The Prodigal (1931 film)

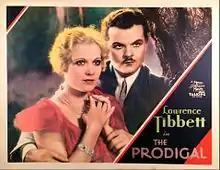
Lobby card featuring Lawrence Tibbett and Esther Ralston

The Prodigal is a 1931 Pre-Code early talkie film starring Lawrence Tibbett, Esther Ralston, Roland Young and Hedda Hopper. The film was extremely provocative in its time in that it viewed adultery in a non-judgmental, even positive light.